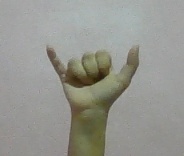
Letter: ya